David Starr (racing driver)

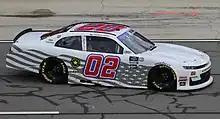
Starr at Auto Club Speedway in 2023

In 2023, it was announced that Starr would run the No. 02 Chevrolet for Our Motorsports on a part-time basis, starting at Daytona, although he was released after the race at California Speedway. He then attempted only four races for the remainder of the year, running two racing apiece for SS-Green Light Racing and Emerling-Gase Motorsports.